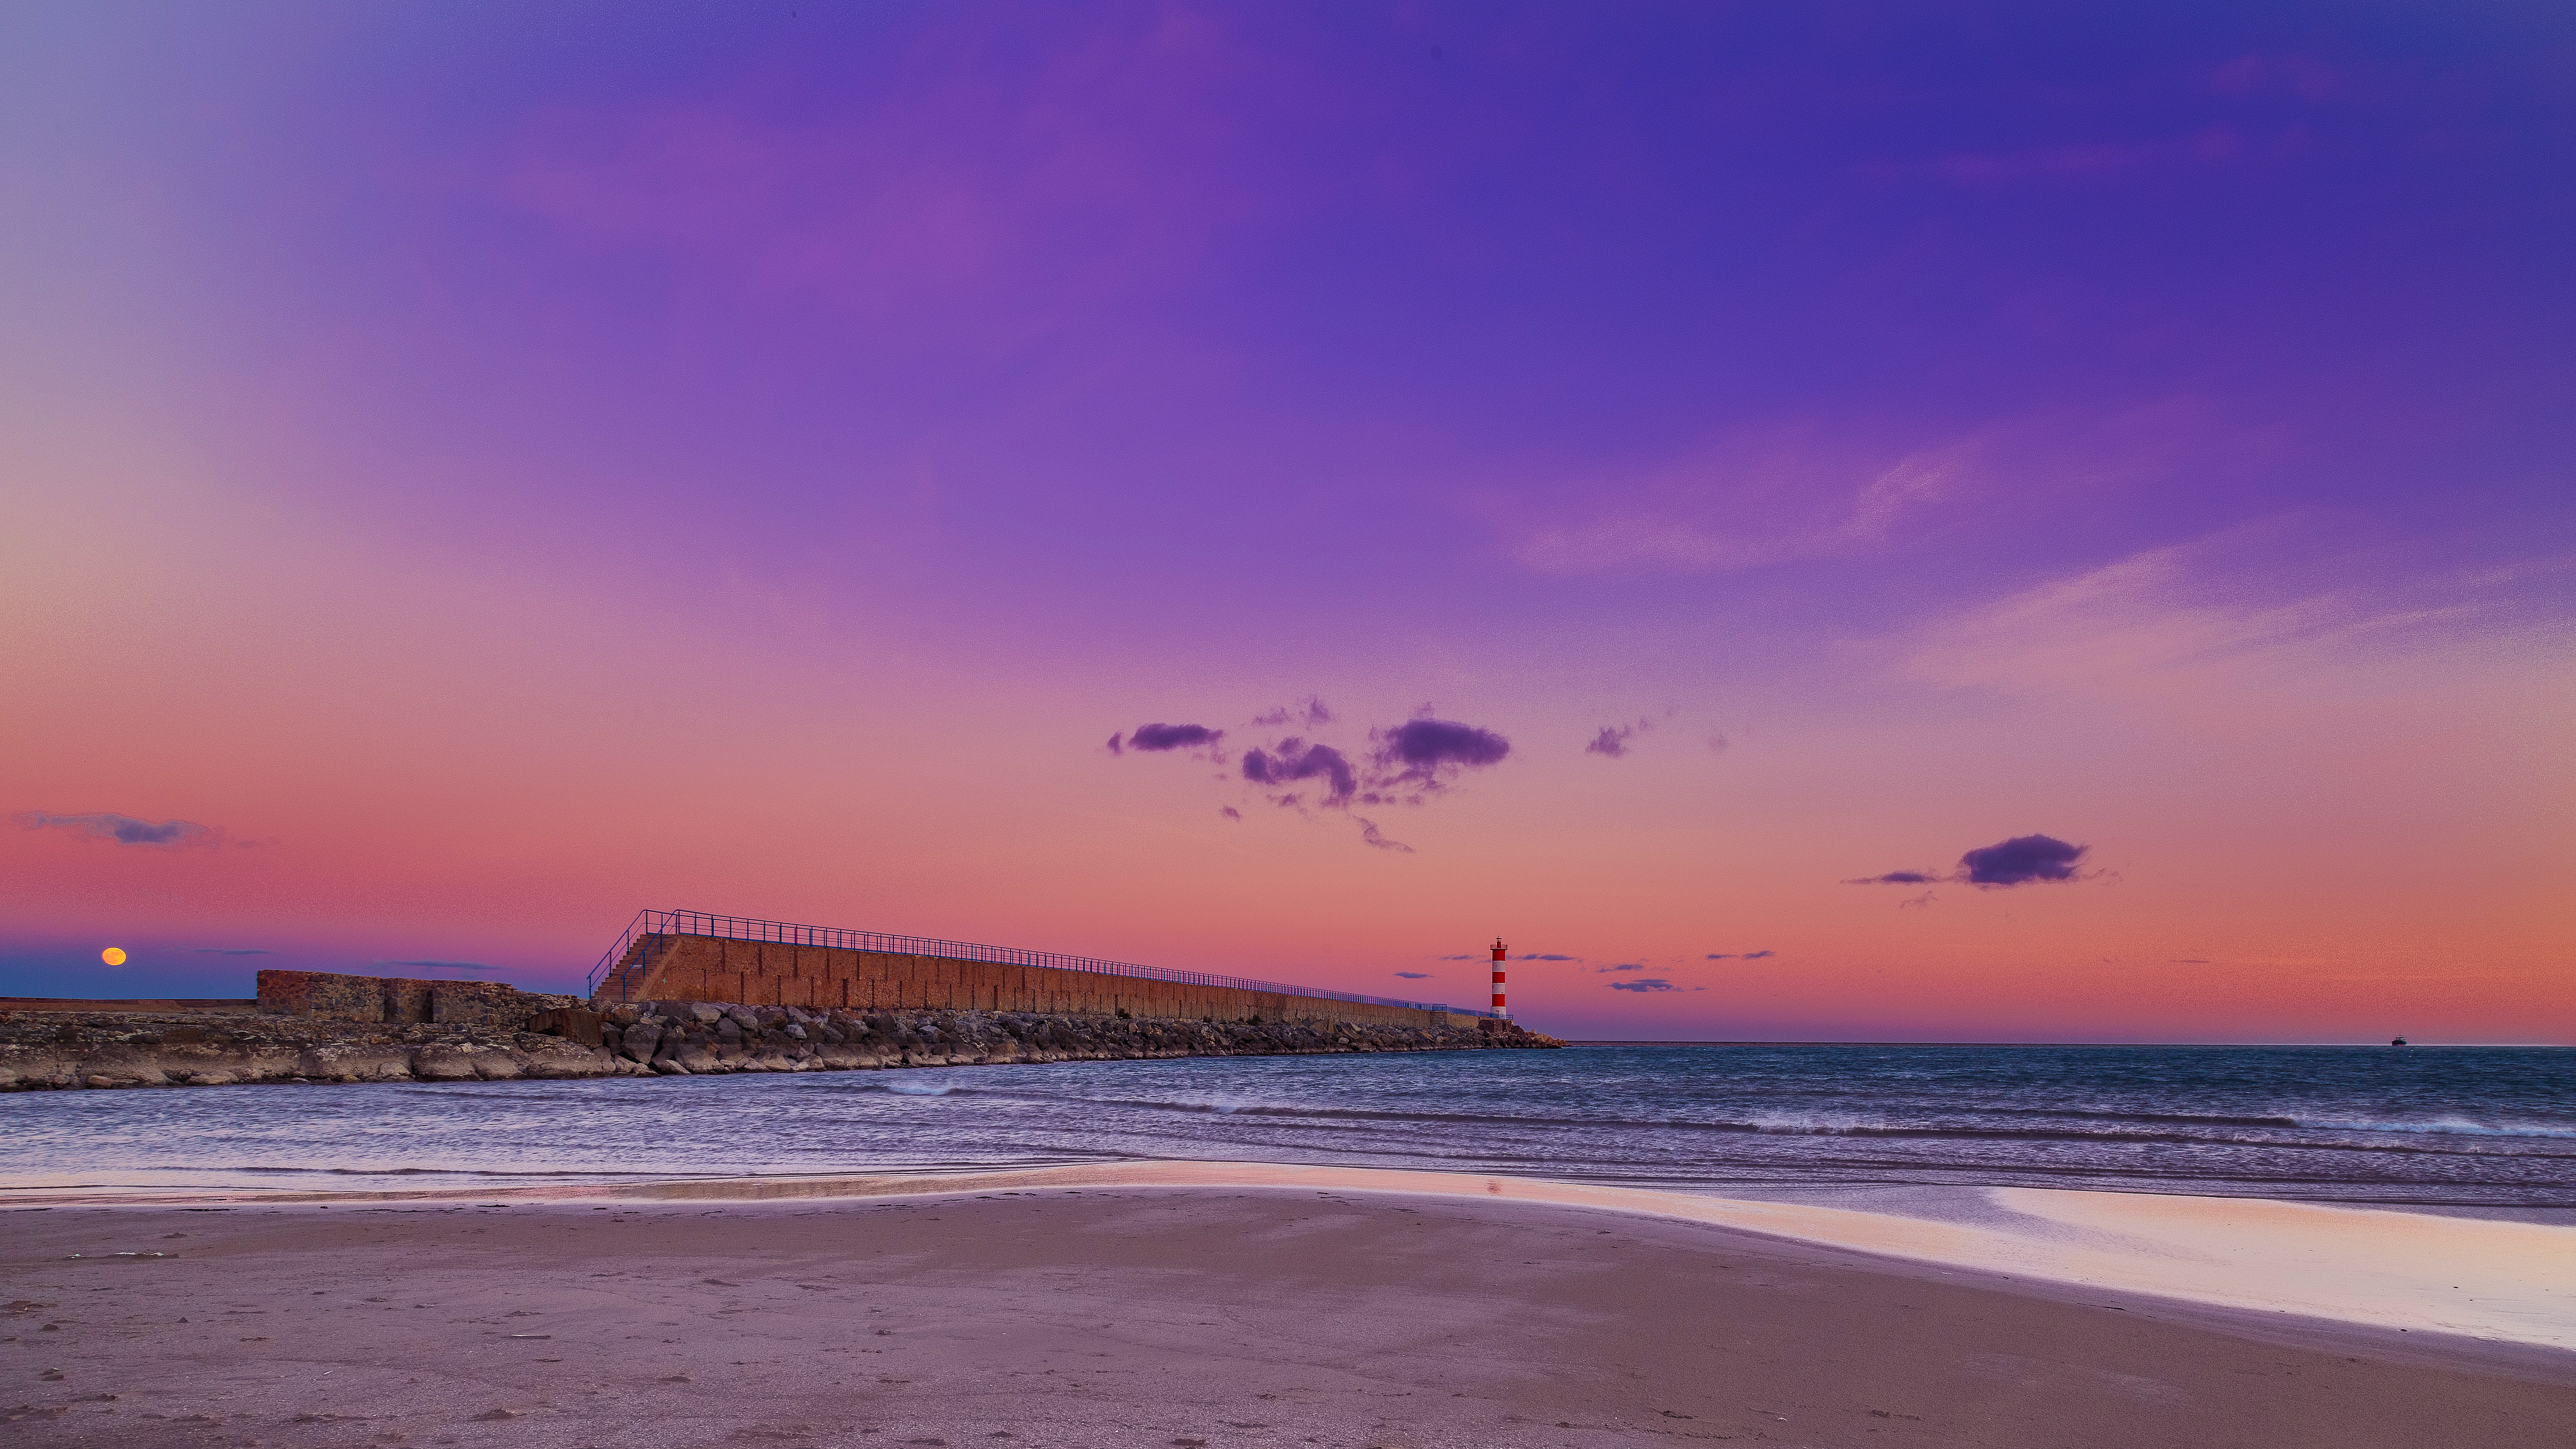
beach, sea, coast, sand, ocean, horizon, cloud, sky, sunrise, sunset, morning, shore, wave, dawn, dusk, france, evening, canon, seascape, bay, port, moon, body of water, eos, lune, paysage, la, fullmoon, mark, 5d, iii, paysages, canoneos5dmarkiii, pln, portlanouvelle, aude, moonset, nouvelle, pleinelune, markiii, ef24105mmf4lisusm, afterglow, wind wave